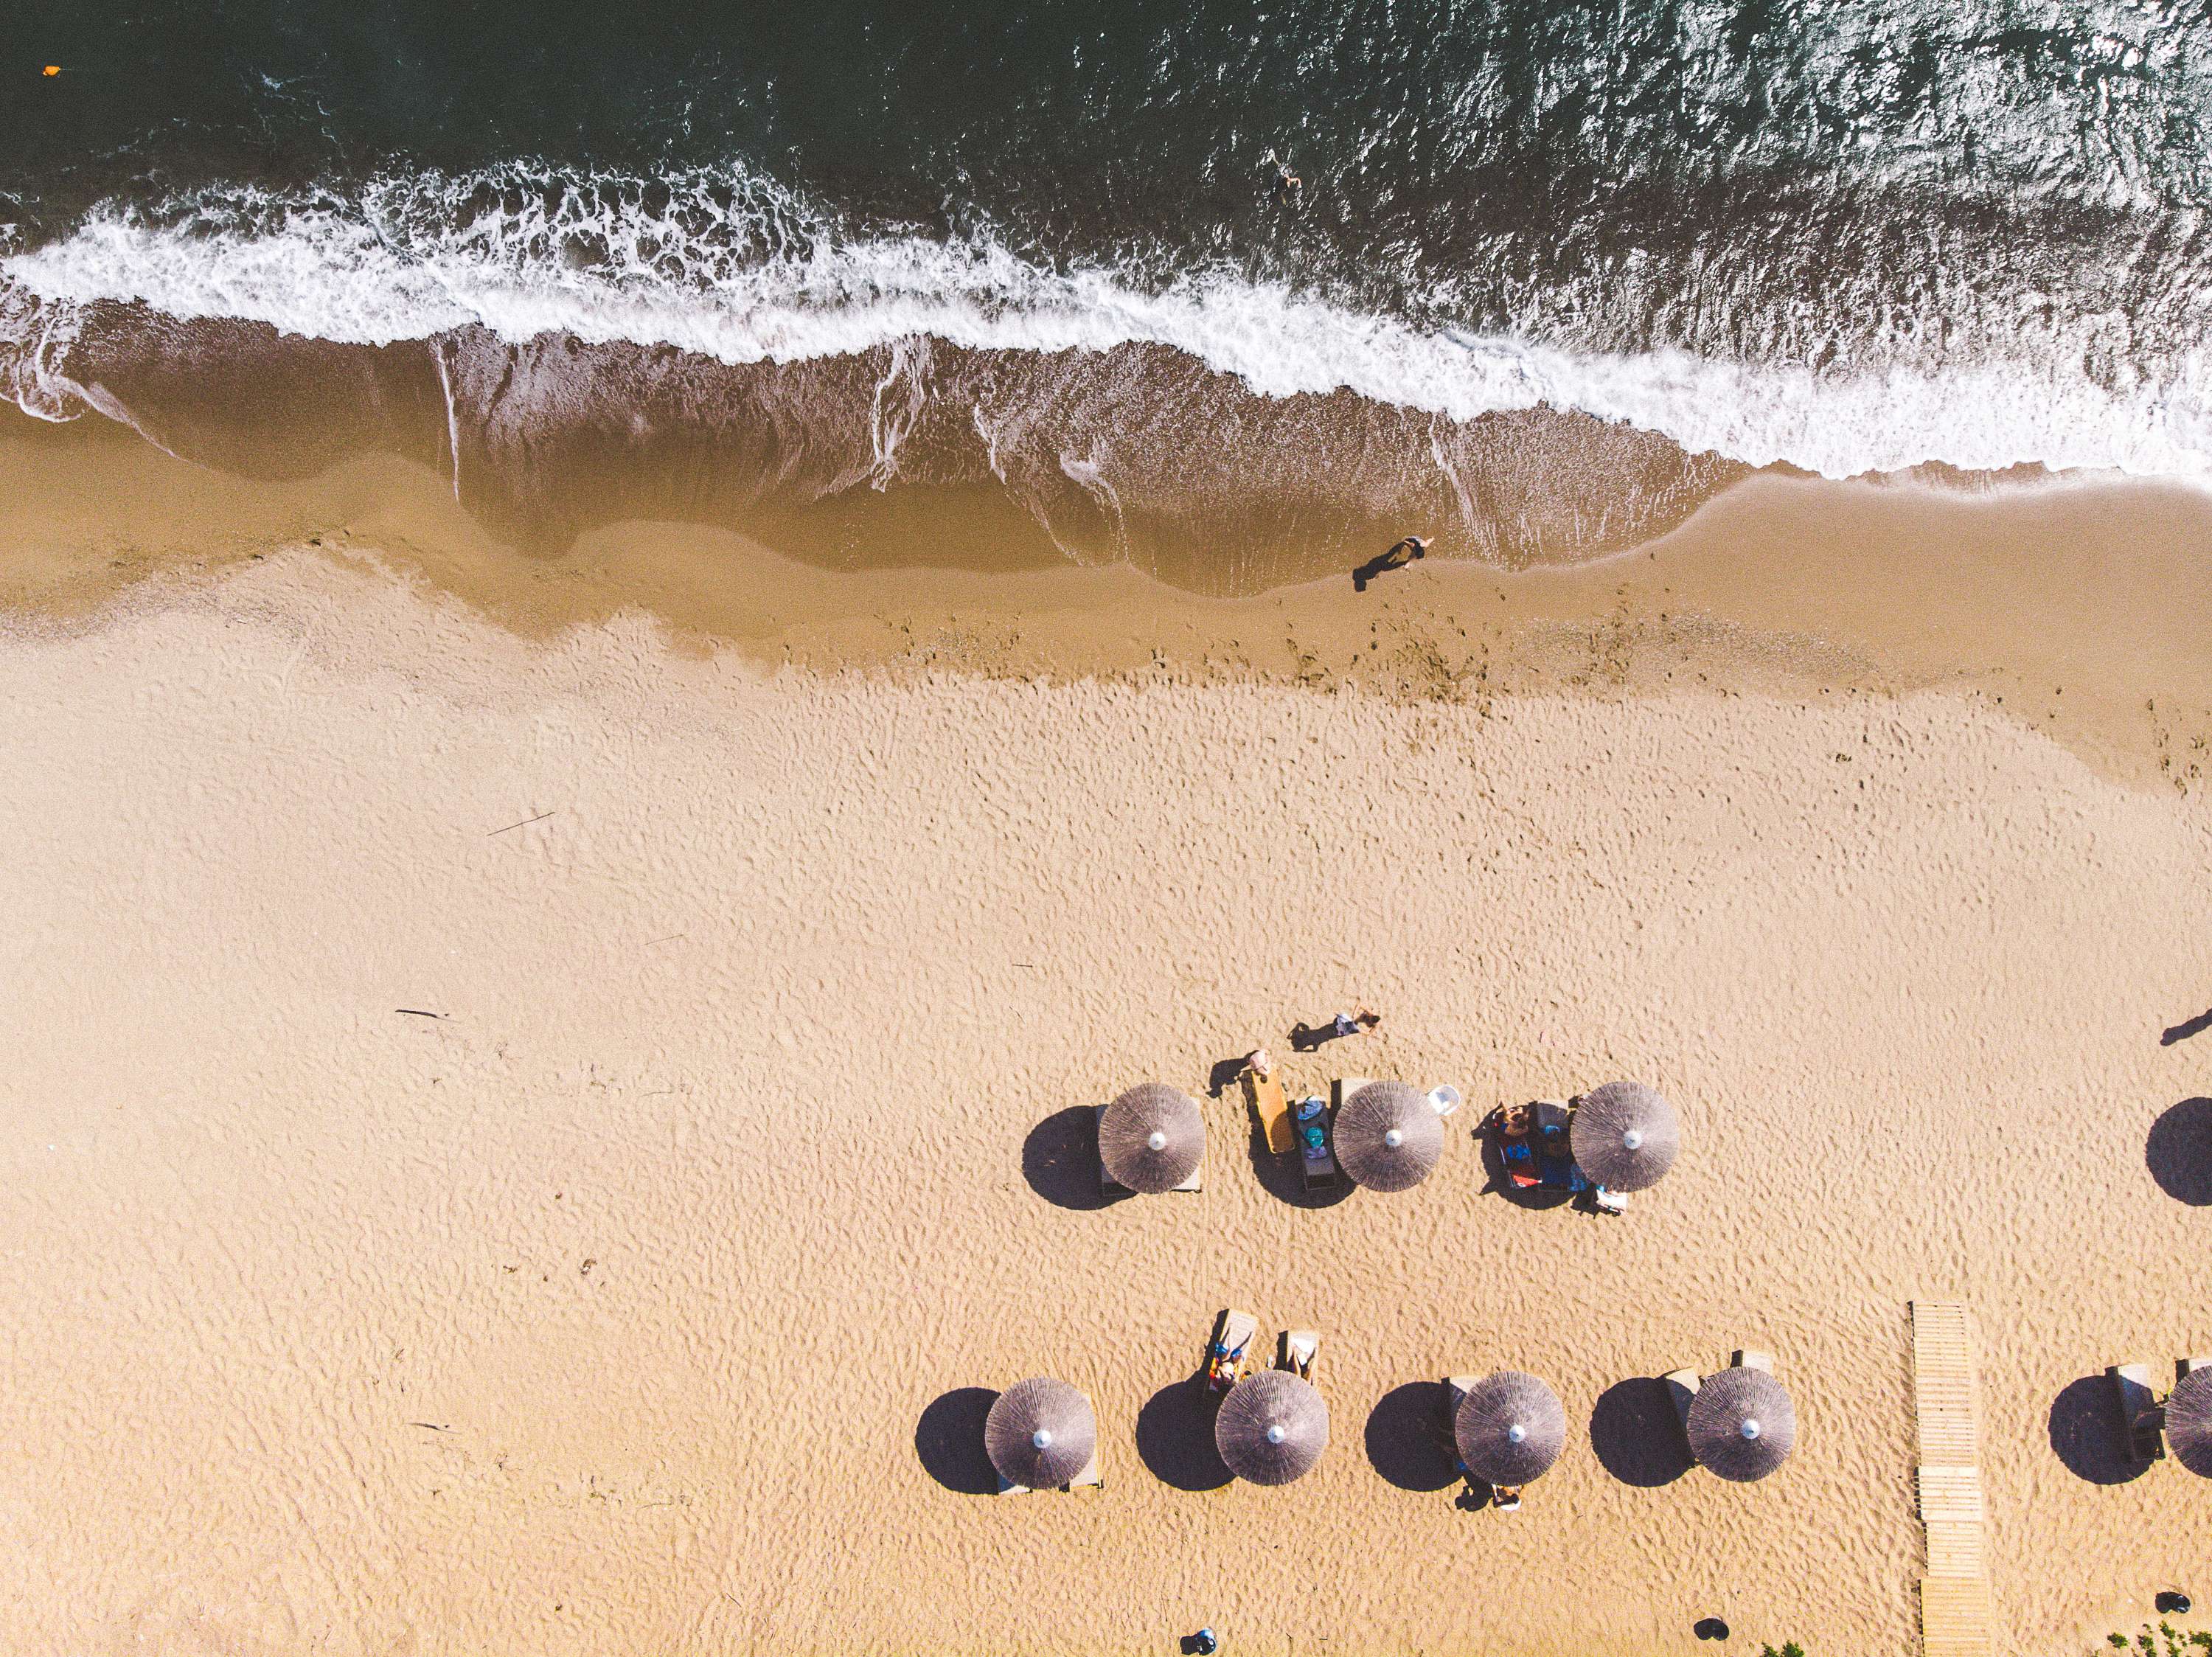
sand, beach, sea, coast